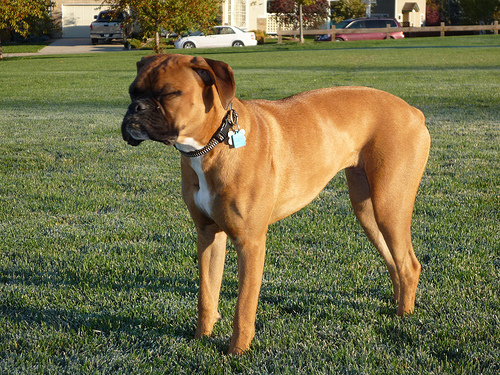
Animal: dog
Breed: boxer